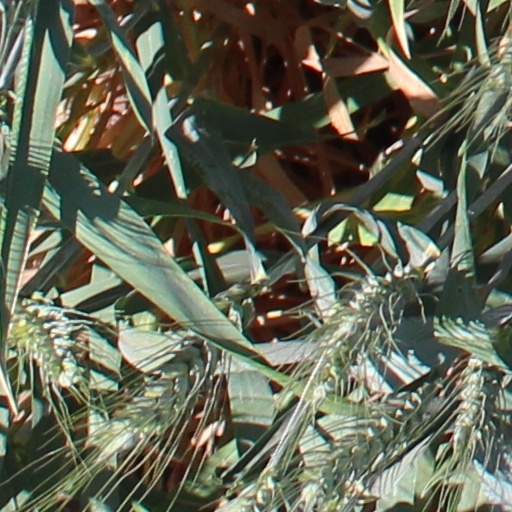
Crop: wheat